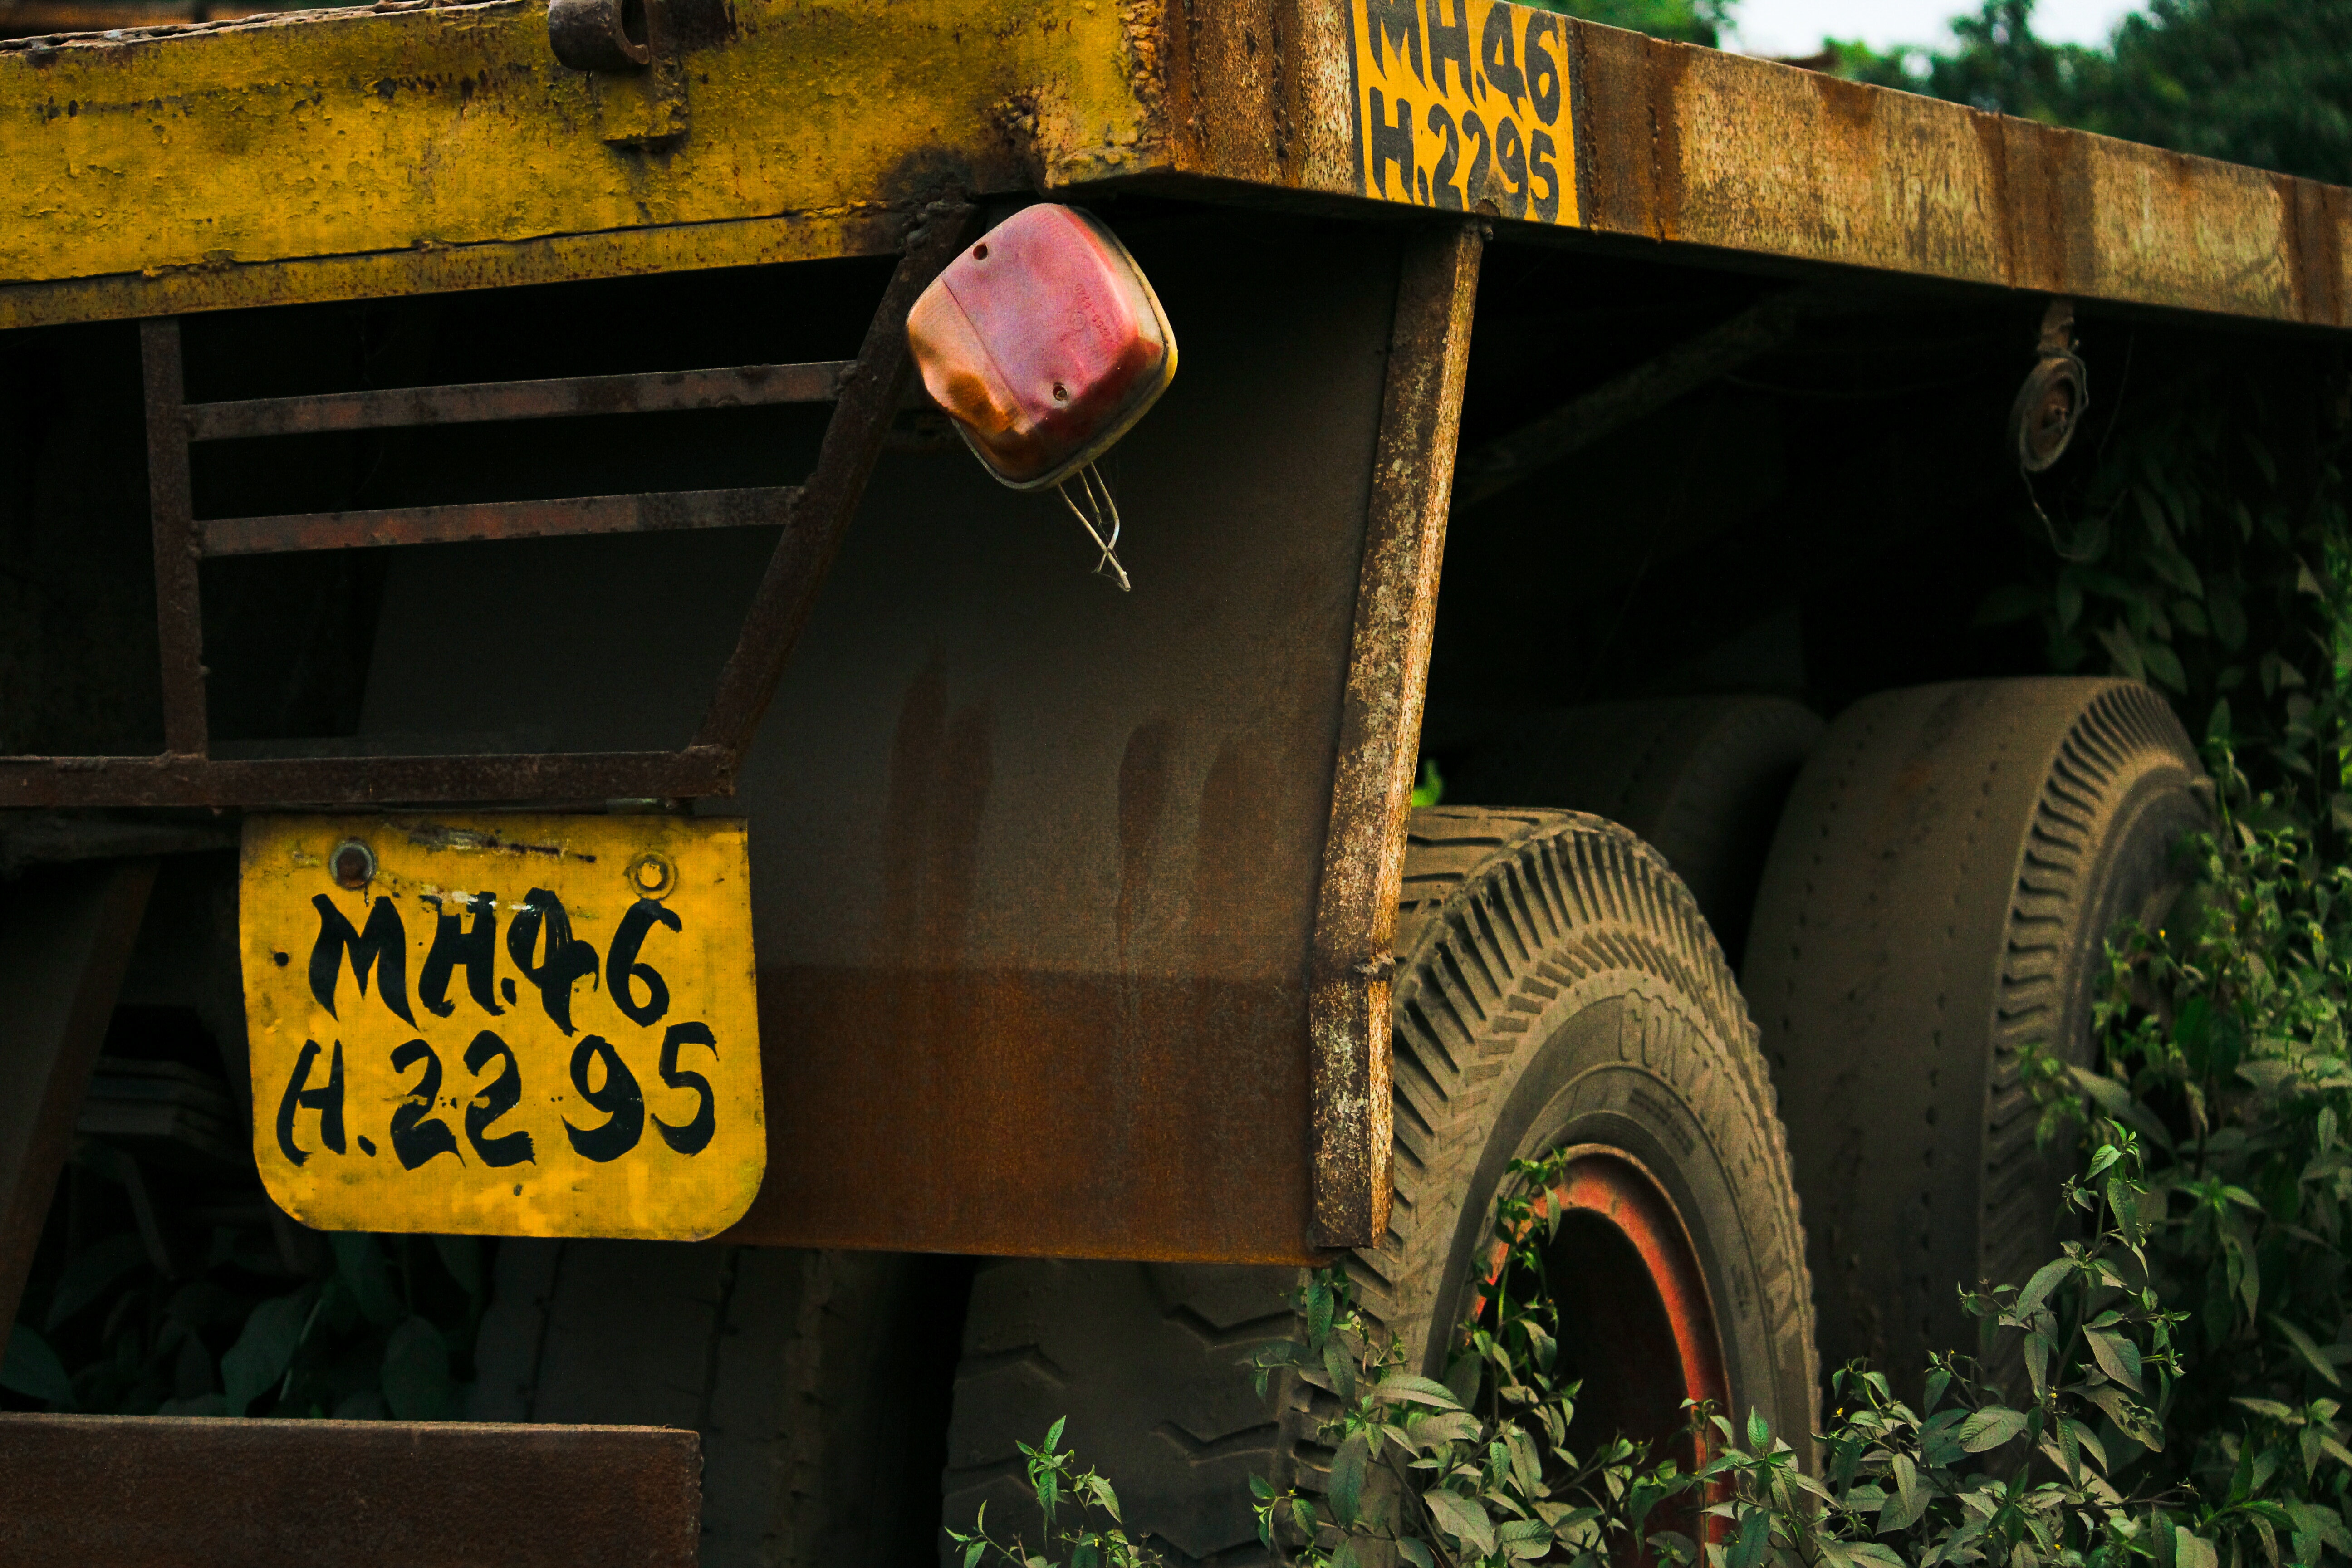
transport, vehicle, screenshot